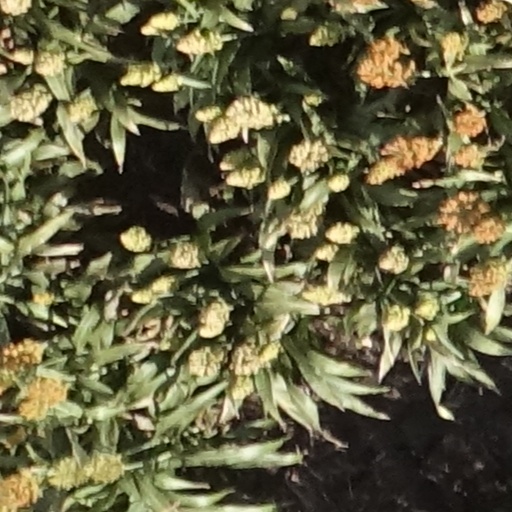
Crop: sorghum